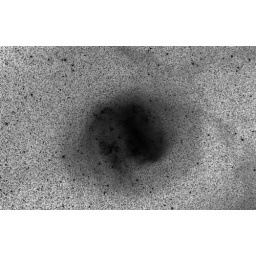
LMC in black and white ver.2 not mine